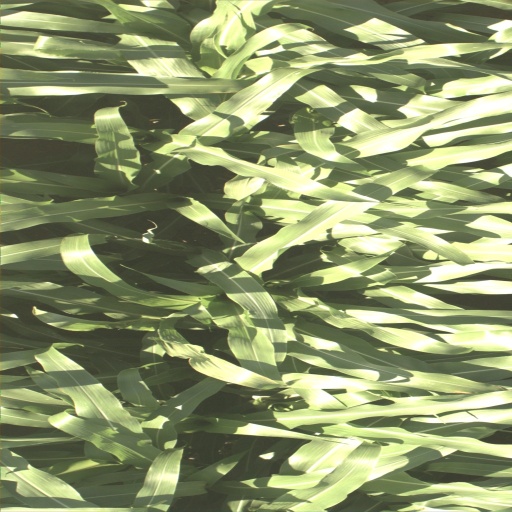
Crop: sorghum